Craftivist Collective

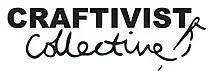

The Craftivist Collective is "an inclusive group of people committed to using thoughtful, beautiful crafted works to help themselves and encourage others be the positive change they wish to see in the world." It was set up in 2009 by Sarah Corbett.